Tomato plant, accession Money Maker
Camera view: bottom (45 deg); turntable rotation: 60 degrees
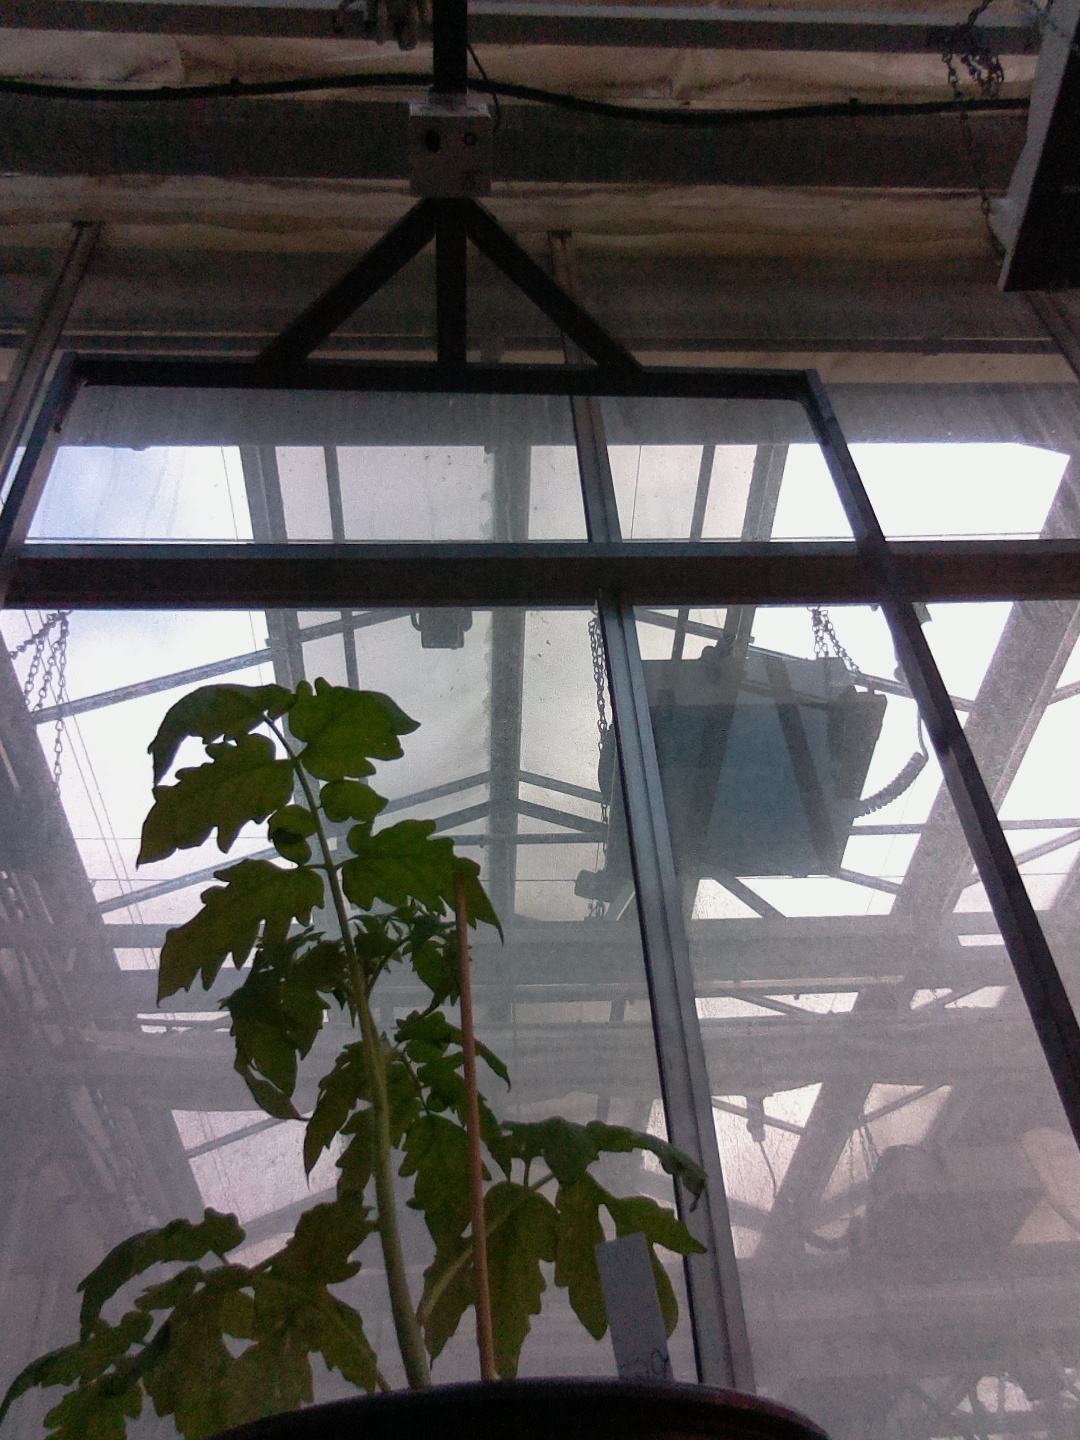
BBCH growth stage 13: 6 of true leaves visible